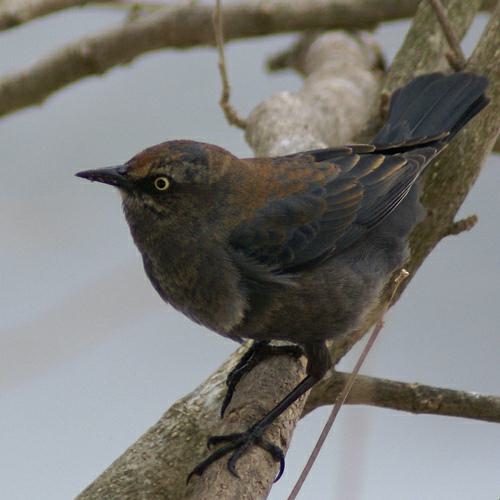
A photo of a rusty blackbird